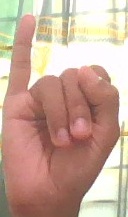
ASL sign: I